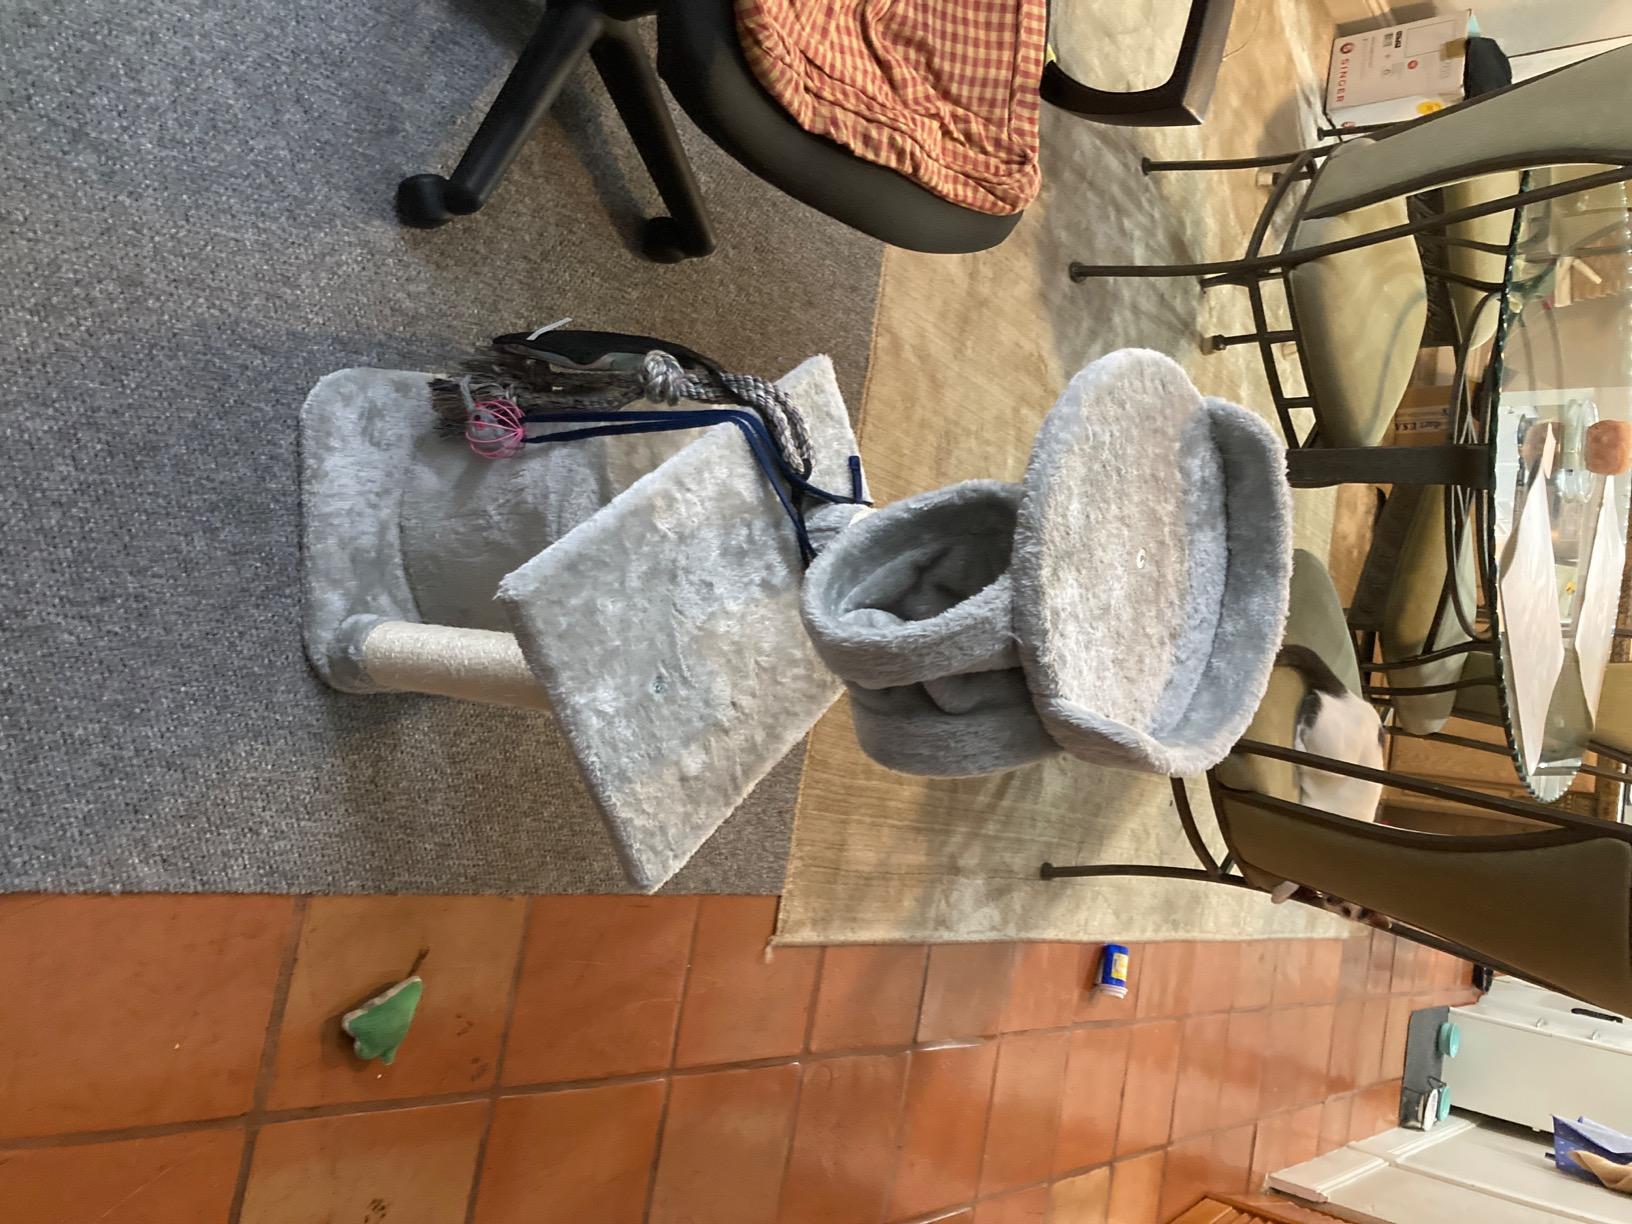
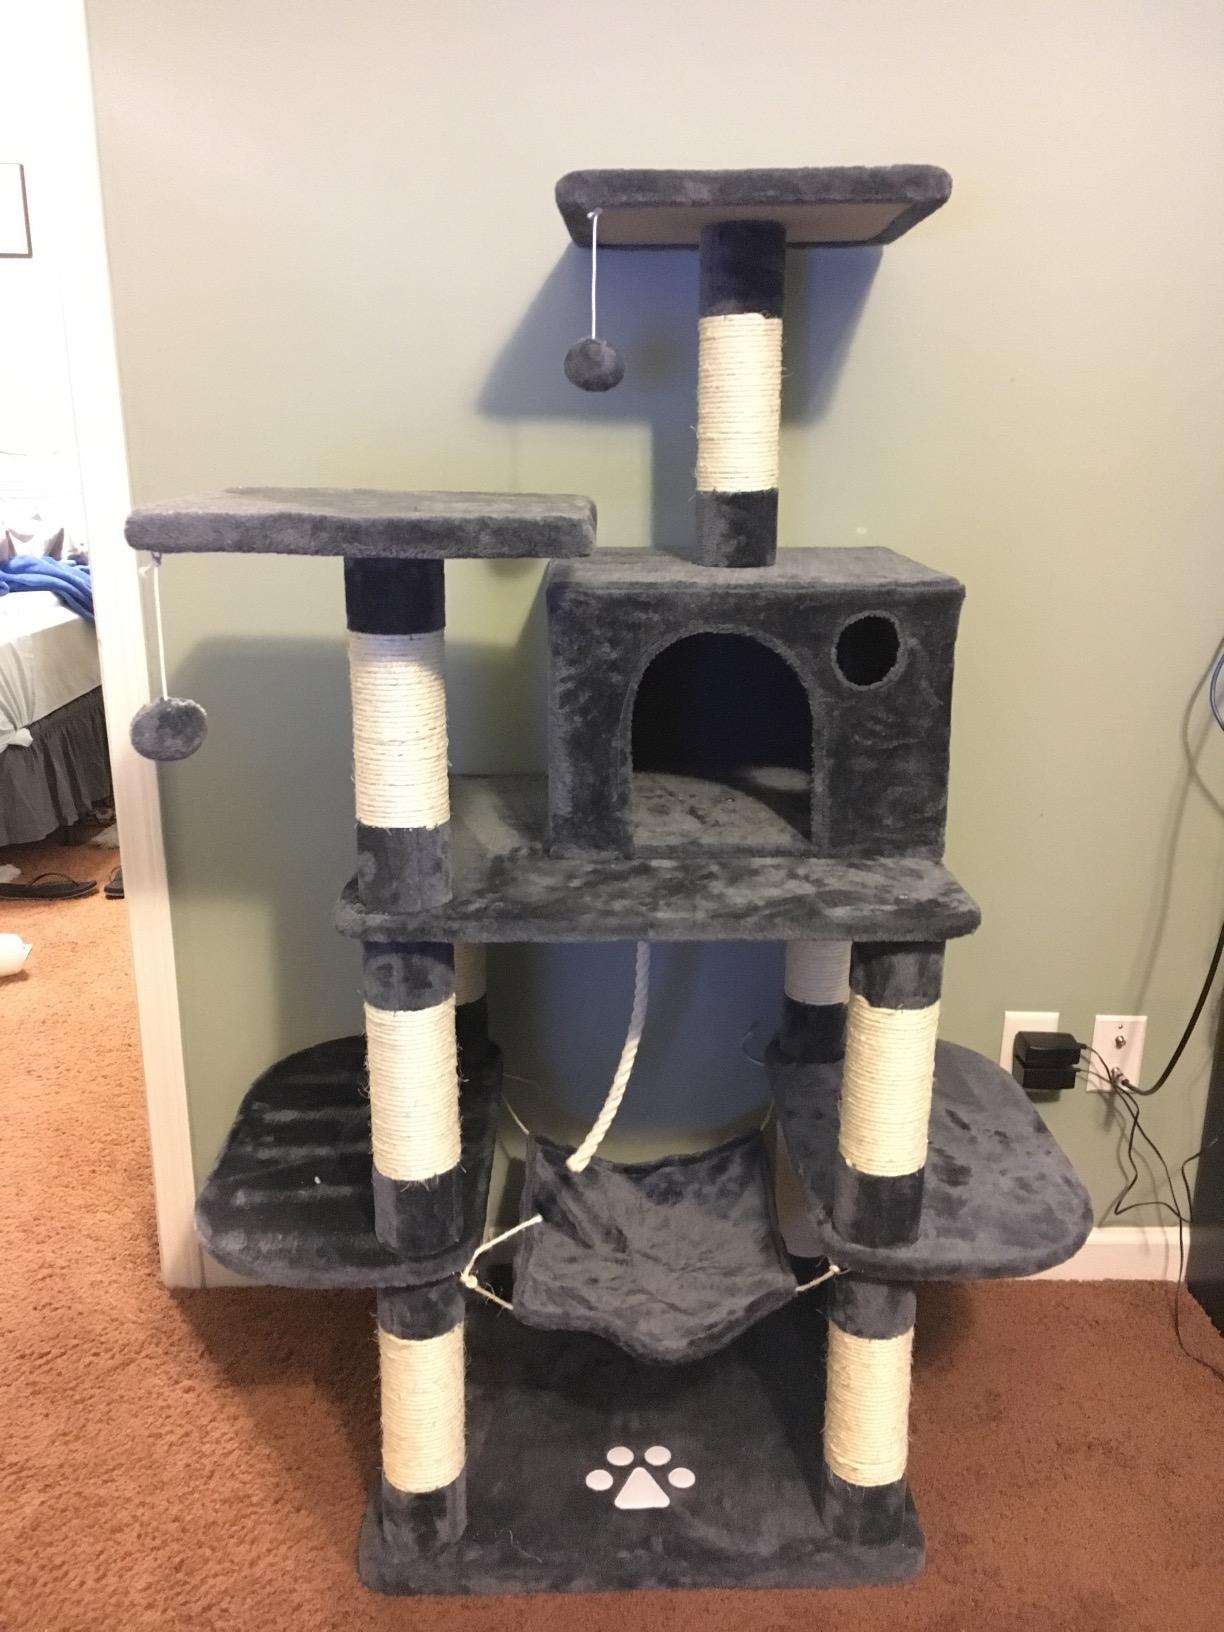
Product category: items_cat tree
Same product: no